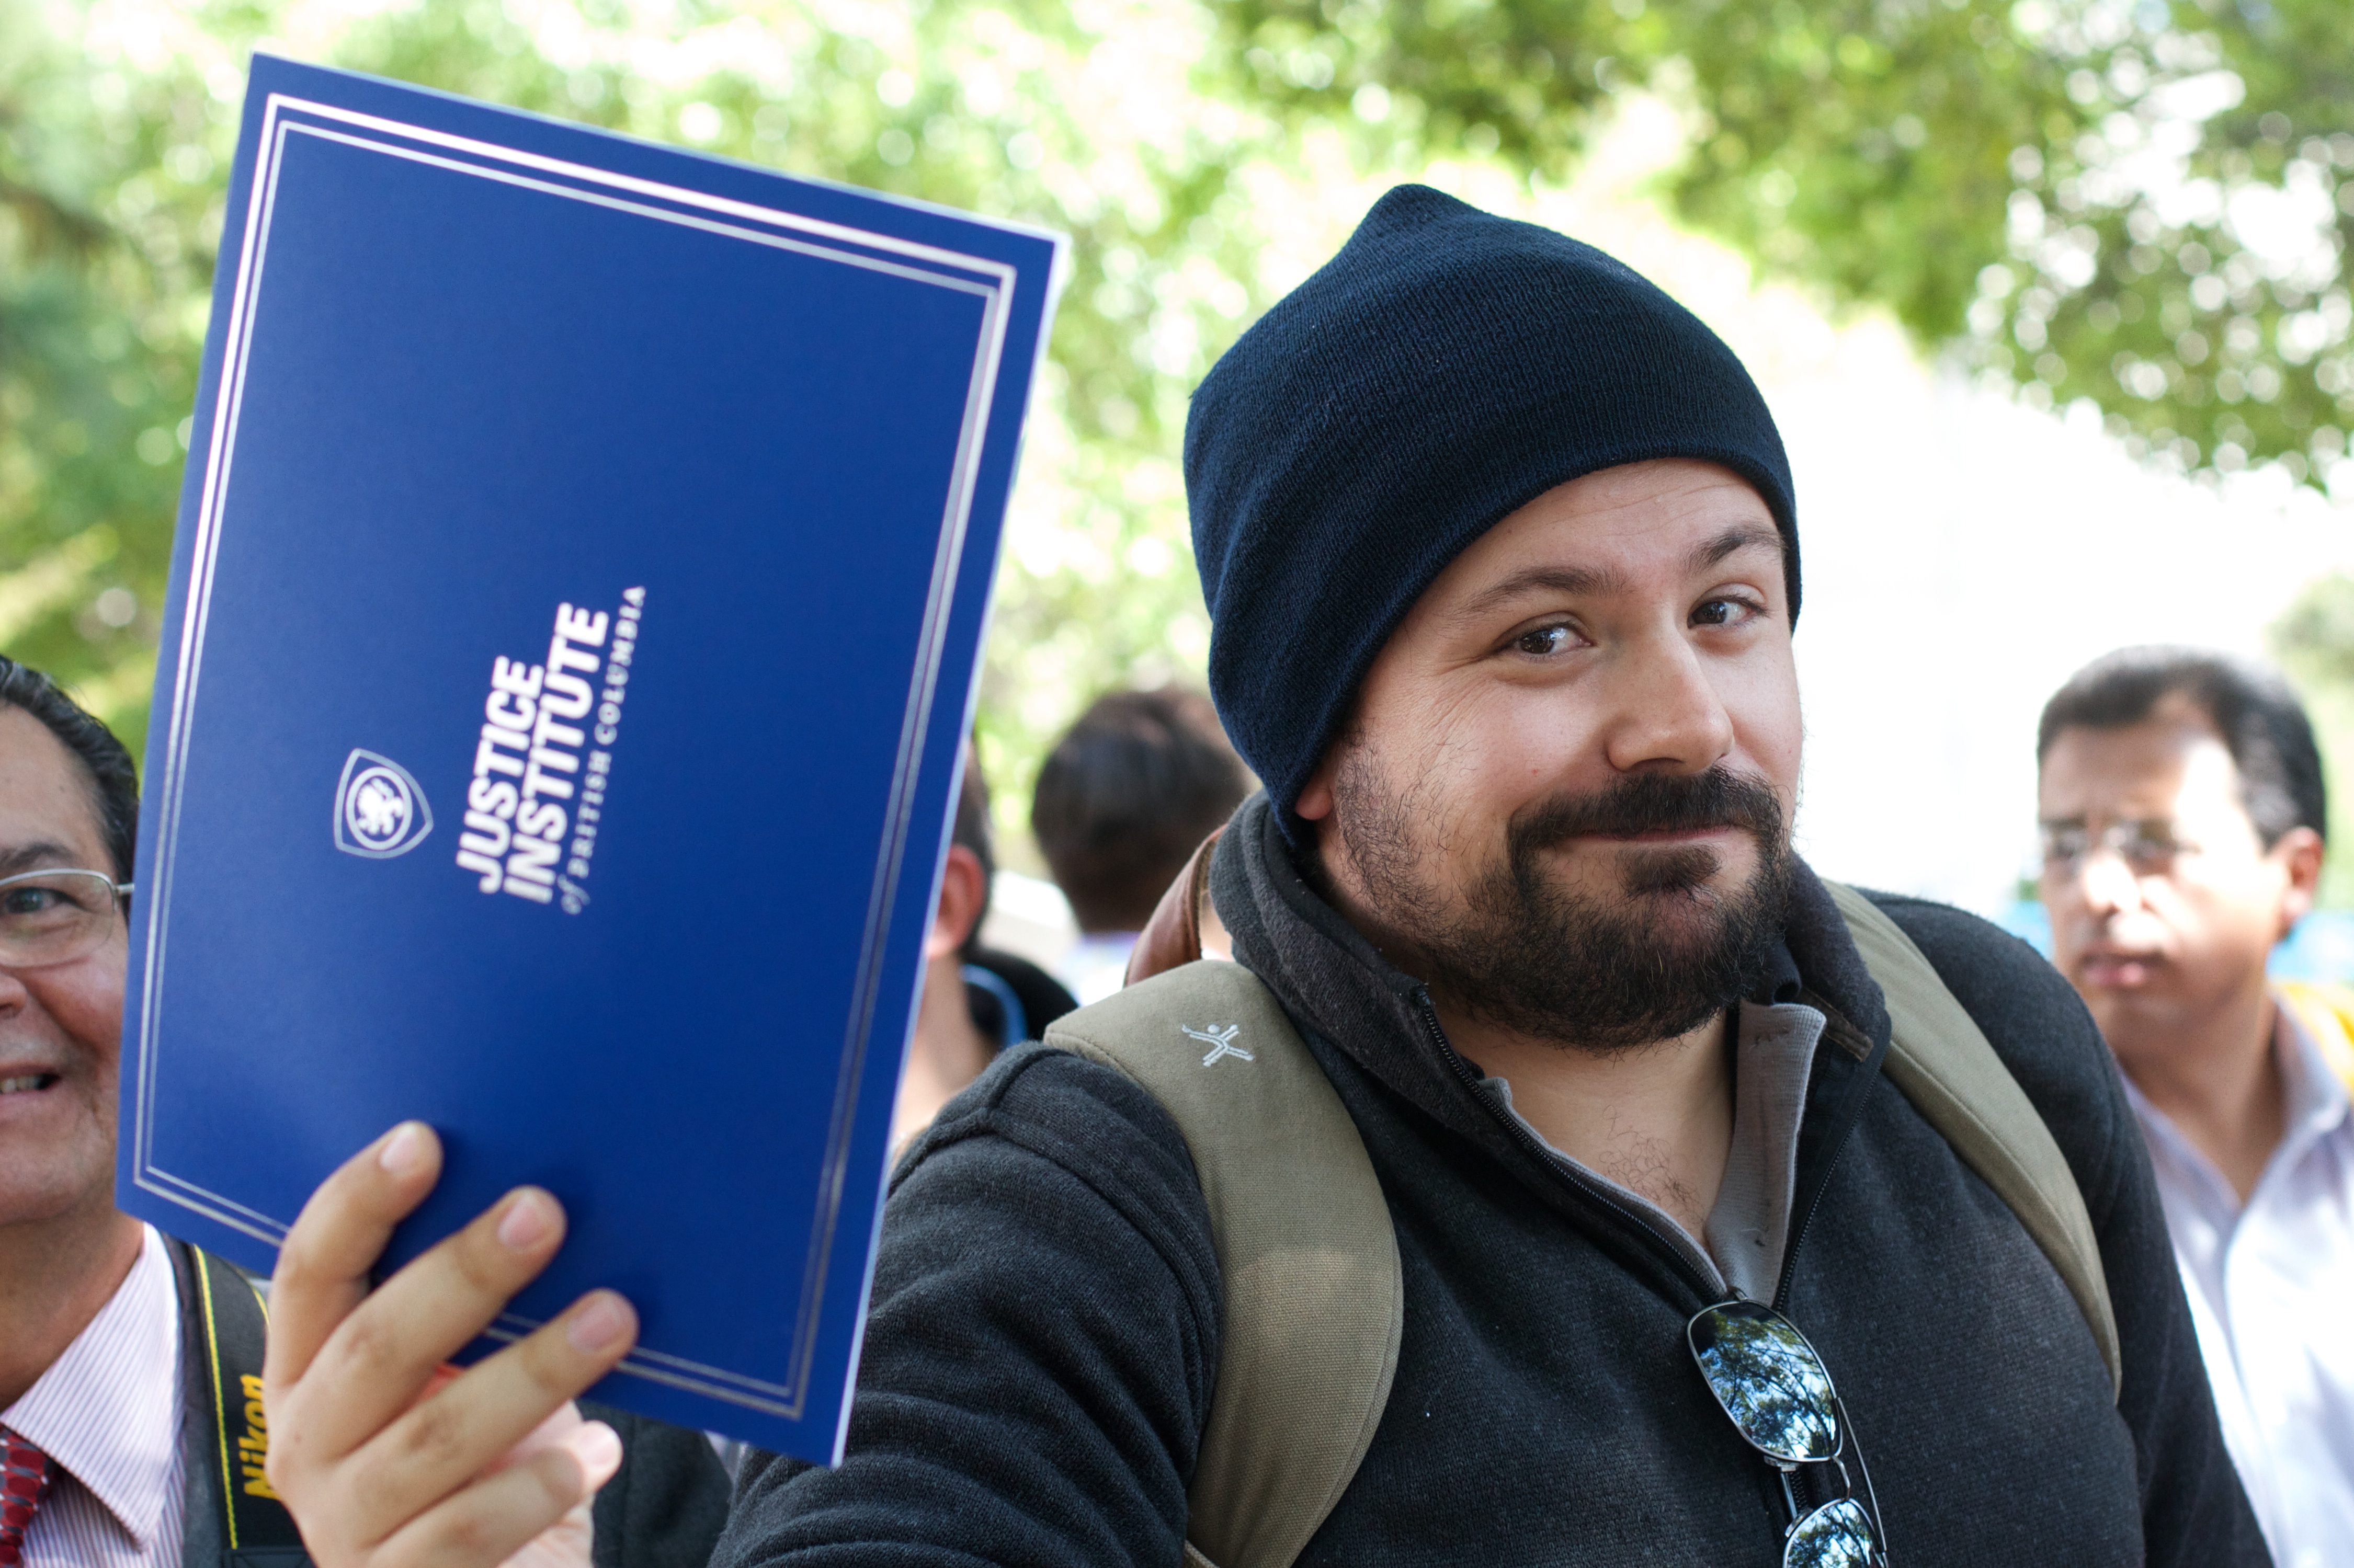
person, community, education, protest, udgagora